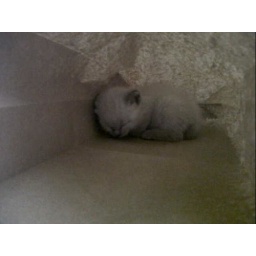
in a paper bag